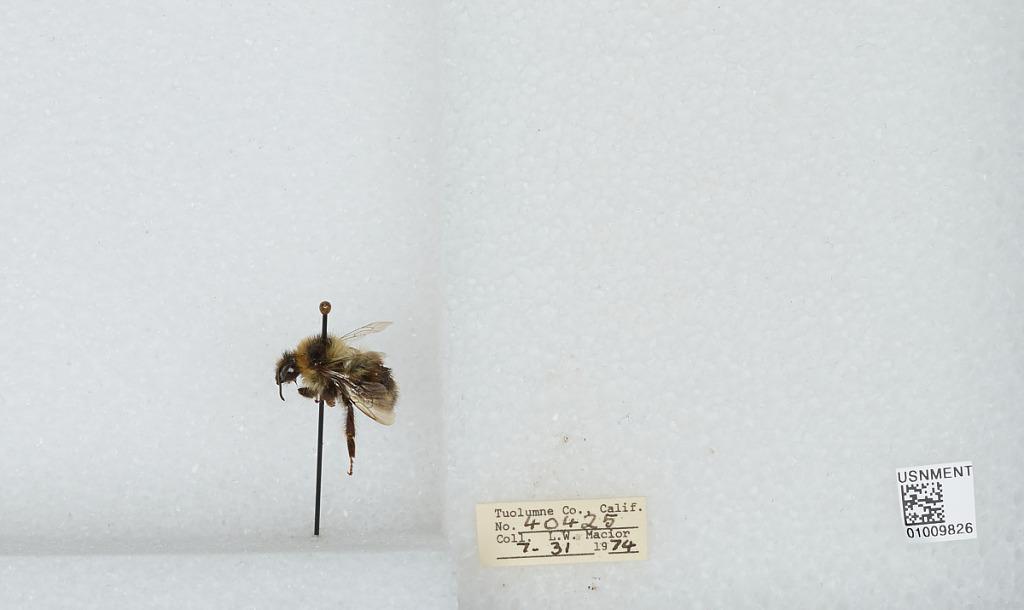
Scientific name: Bombus (Cullumanobombus) rufocinctus Cresson
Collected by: L. Macior
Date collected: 1974-7-31
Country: United States
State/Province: California
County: Tuolumne
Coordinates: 38.02, -119.93